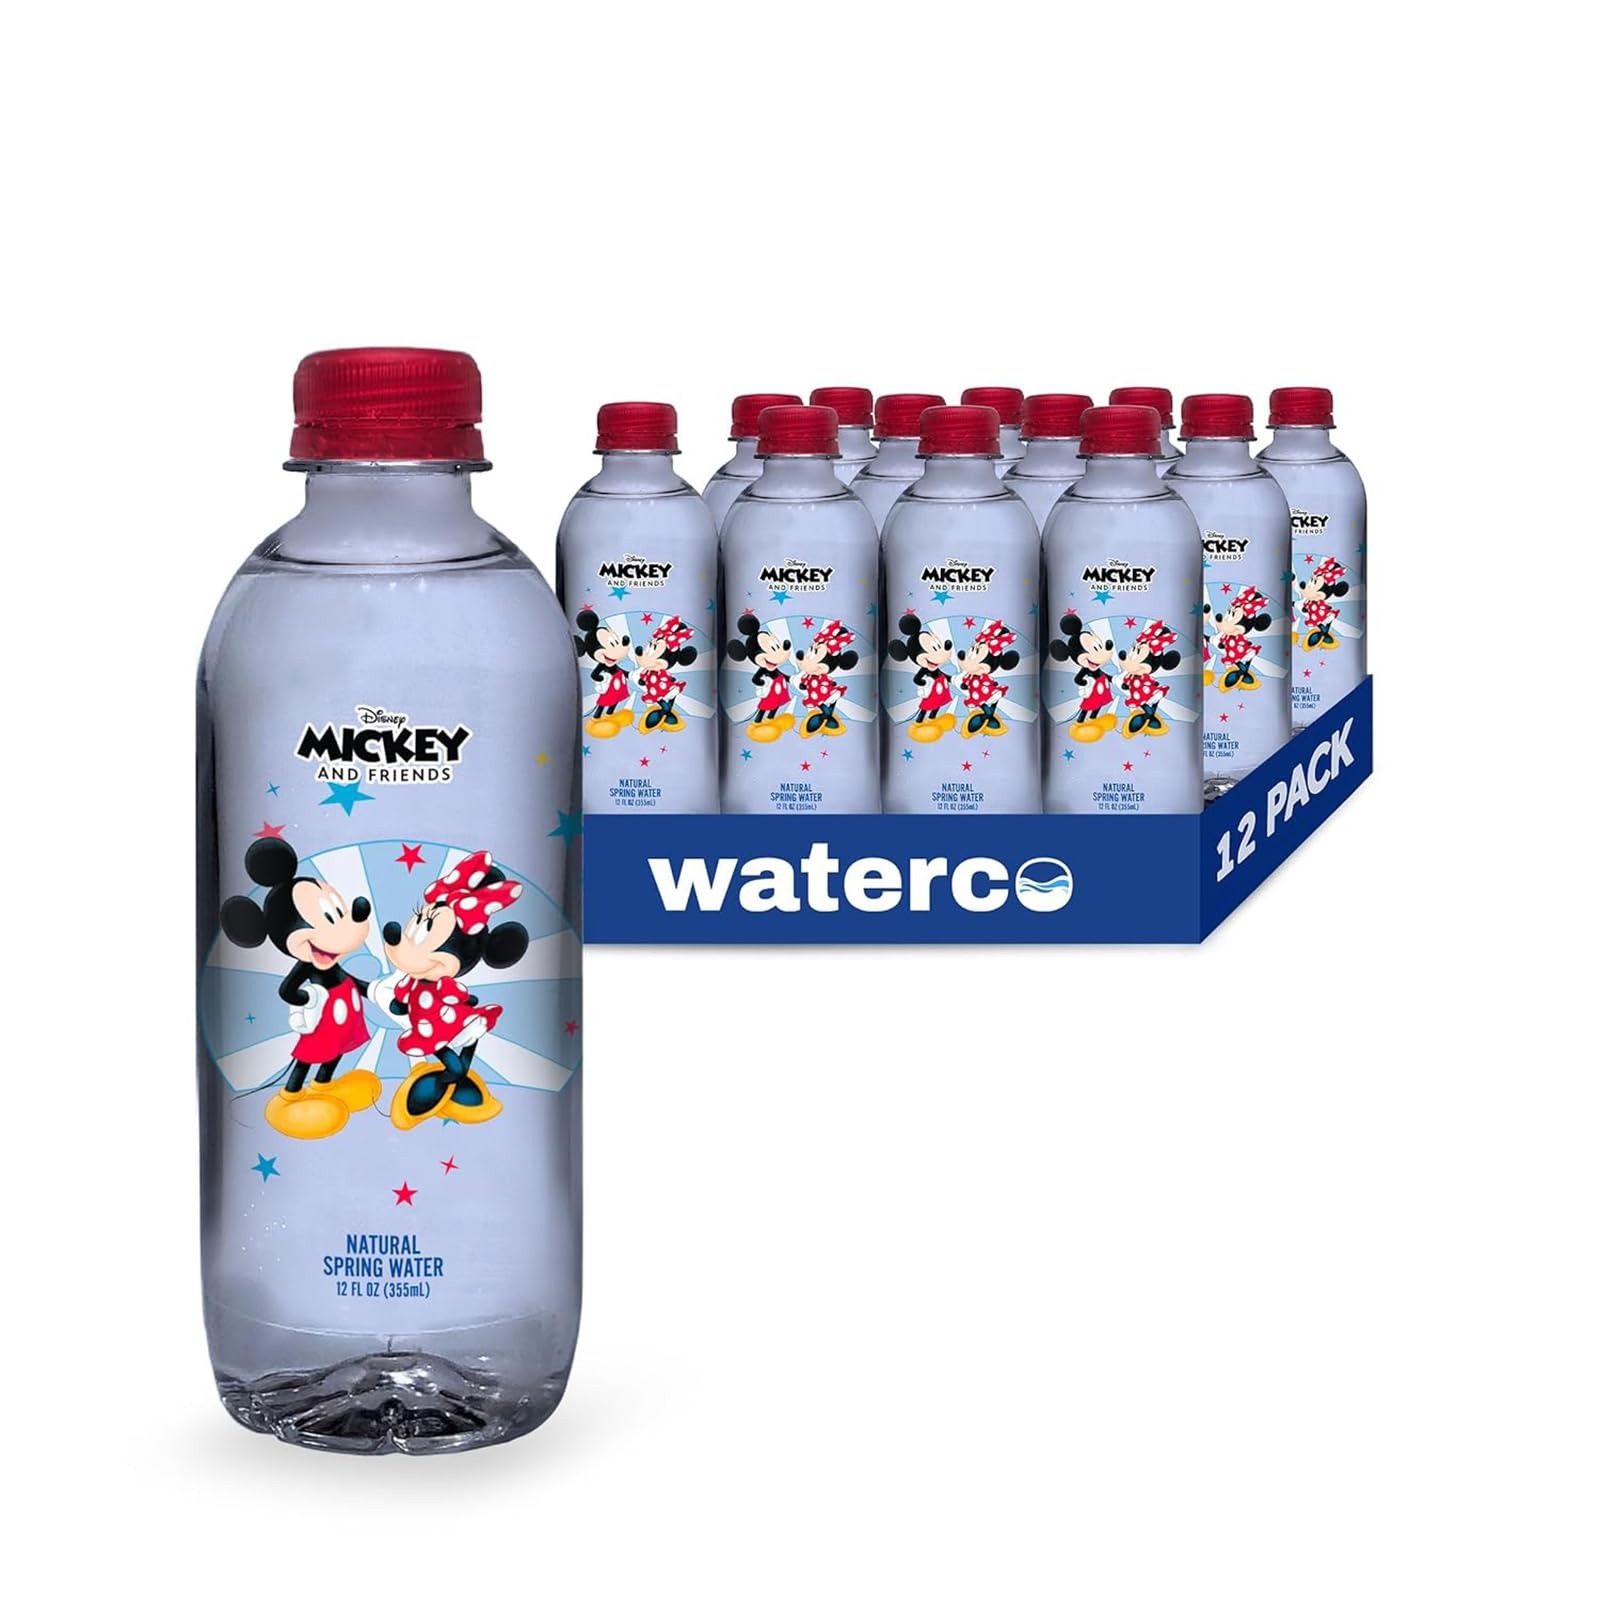
Item Name: PULSE Mickey and Minnie Mouse Natural Spring Water - Disney Water Bottles - Filtered Spring - BPA-Free Recyclable - 12 Pack
Bullet Point 1: DISNEY’S DYNAMIC DUO: Get your daily dose of Disney with Mickey and Minnie Mouse water bottles! We've teamed up with Disney to bring you fresh, spring-sourced water, featuring your favorite Disney couple. Perfect for themed parties or movie nights!
Bullet Point 2: NATURALLY FILTERED SPRING WATER. PULSE water is naturally superior hydration, sourced from one of the purest springs in the US. Bottled at the source after 5 levels of filtration, it's sugar and calorie-free with a crisp, cool taste.
Bullet Point 3: RECYCLABLE SPRING WATER BOTTLES. Our premium, BPA-free plastic bottles are food-grade, free of harmful chemicals, responsibly-sourced, and recyclable.
Bullet Point 4: BULK BOTTLED DRINKING WATER. Stock your fridge, pantry, or cooler with a 12-pack of bottled spring water, and keep your whole team refreshed at the gym, work, parties, events, and sports games!
Bullet Point 5: HYDRATE WITH PULSE BOTTLED WATER. At PULSE, water quality is always our first priority. We pride ourselves on our natural spring water, bottled straight at the source.
Value: 12.0
Unit: Count

Price: 16.22